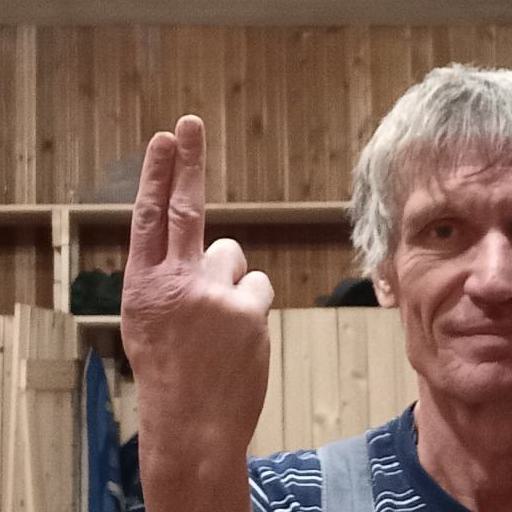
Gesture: two_up_inverted